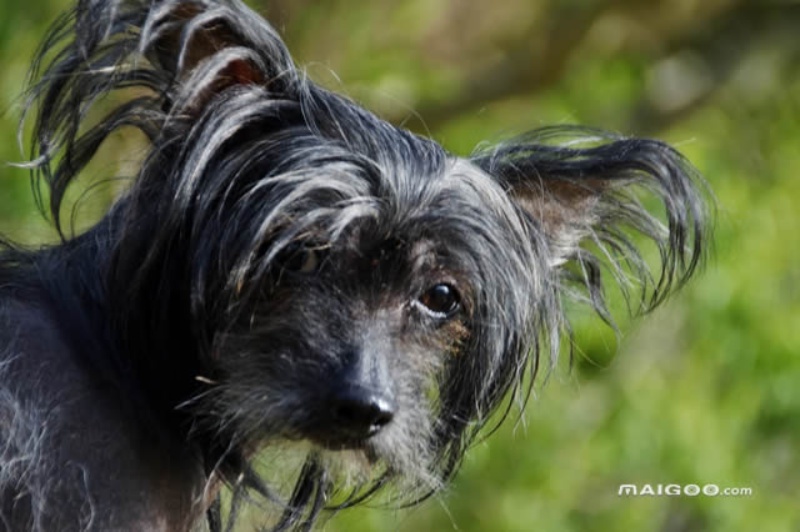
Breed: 234-n000093-Chinese_Crested_Dog